Beatitude (magazine)

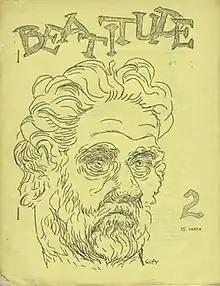
Cover of "Beatitude" issue number 2 by Walt Gray

Beatitude was a poetry magazine of the Beat Generation that was published in San Francisco between 1959 and sometime in the 1970s. It was first conceived of by Allen Ginsberg, Bob Kaufman, and John Kelly (the publisher).